Take No Prisoners (2008)

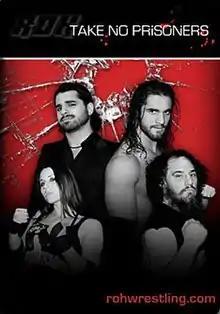
Promotional poster

Take No Prisoners (2008) was the inaugural Take No Prisoners professional wrestling pay-per-view (PPV) event produced by Ring of Honor (ROH). It took place on March 16, 2008 from the Pennsylvania National Guard Armory in Philadelphia, Pennsylvania.